Inti

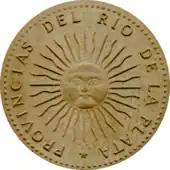
A sun design, presumably based on Inti, on the first Argentine coin minted in 1813, the basis for the iconic Sun of May present in the country's flag and coat of arms.

Inti and his sister, Mama Quilla (also spelled Mama Killa), the Moon goddess were generally considered benevolent deities. She then conceived and bore him two children. Their court is served by the Rainbow, the Pleiades, Venus, and others. Manco Cápac, the founding Inca ancestor, was thought to have been the son of Inti. According to myth, Inti taught Manco Cápac and his daughter Mama Ocllo the arts of civilization. However, another legend identifies Manco Cápac as the son of Viracocha. In a different myth, Inti is the son of the Earth goddess Pachamama and the sky god. Inti also becomes the second husband of Pachamama. Inti ordered his children to build the Inca capital where a divine golden bar or wedge they carried with them penetrated the earth. Incas believed that this happened in the city of Cusco. The Inca ruler was considered to be the living representative of Inti. Pachacuti is often linked to the origin and expansion of the Inca Sun Cult.